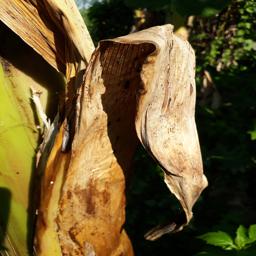
Label: PSEUDOSTEM WEEVIL